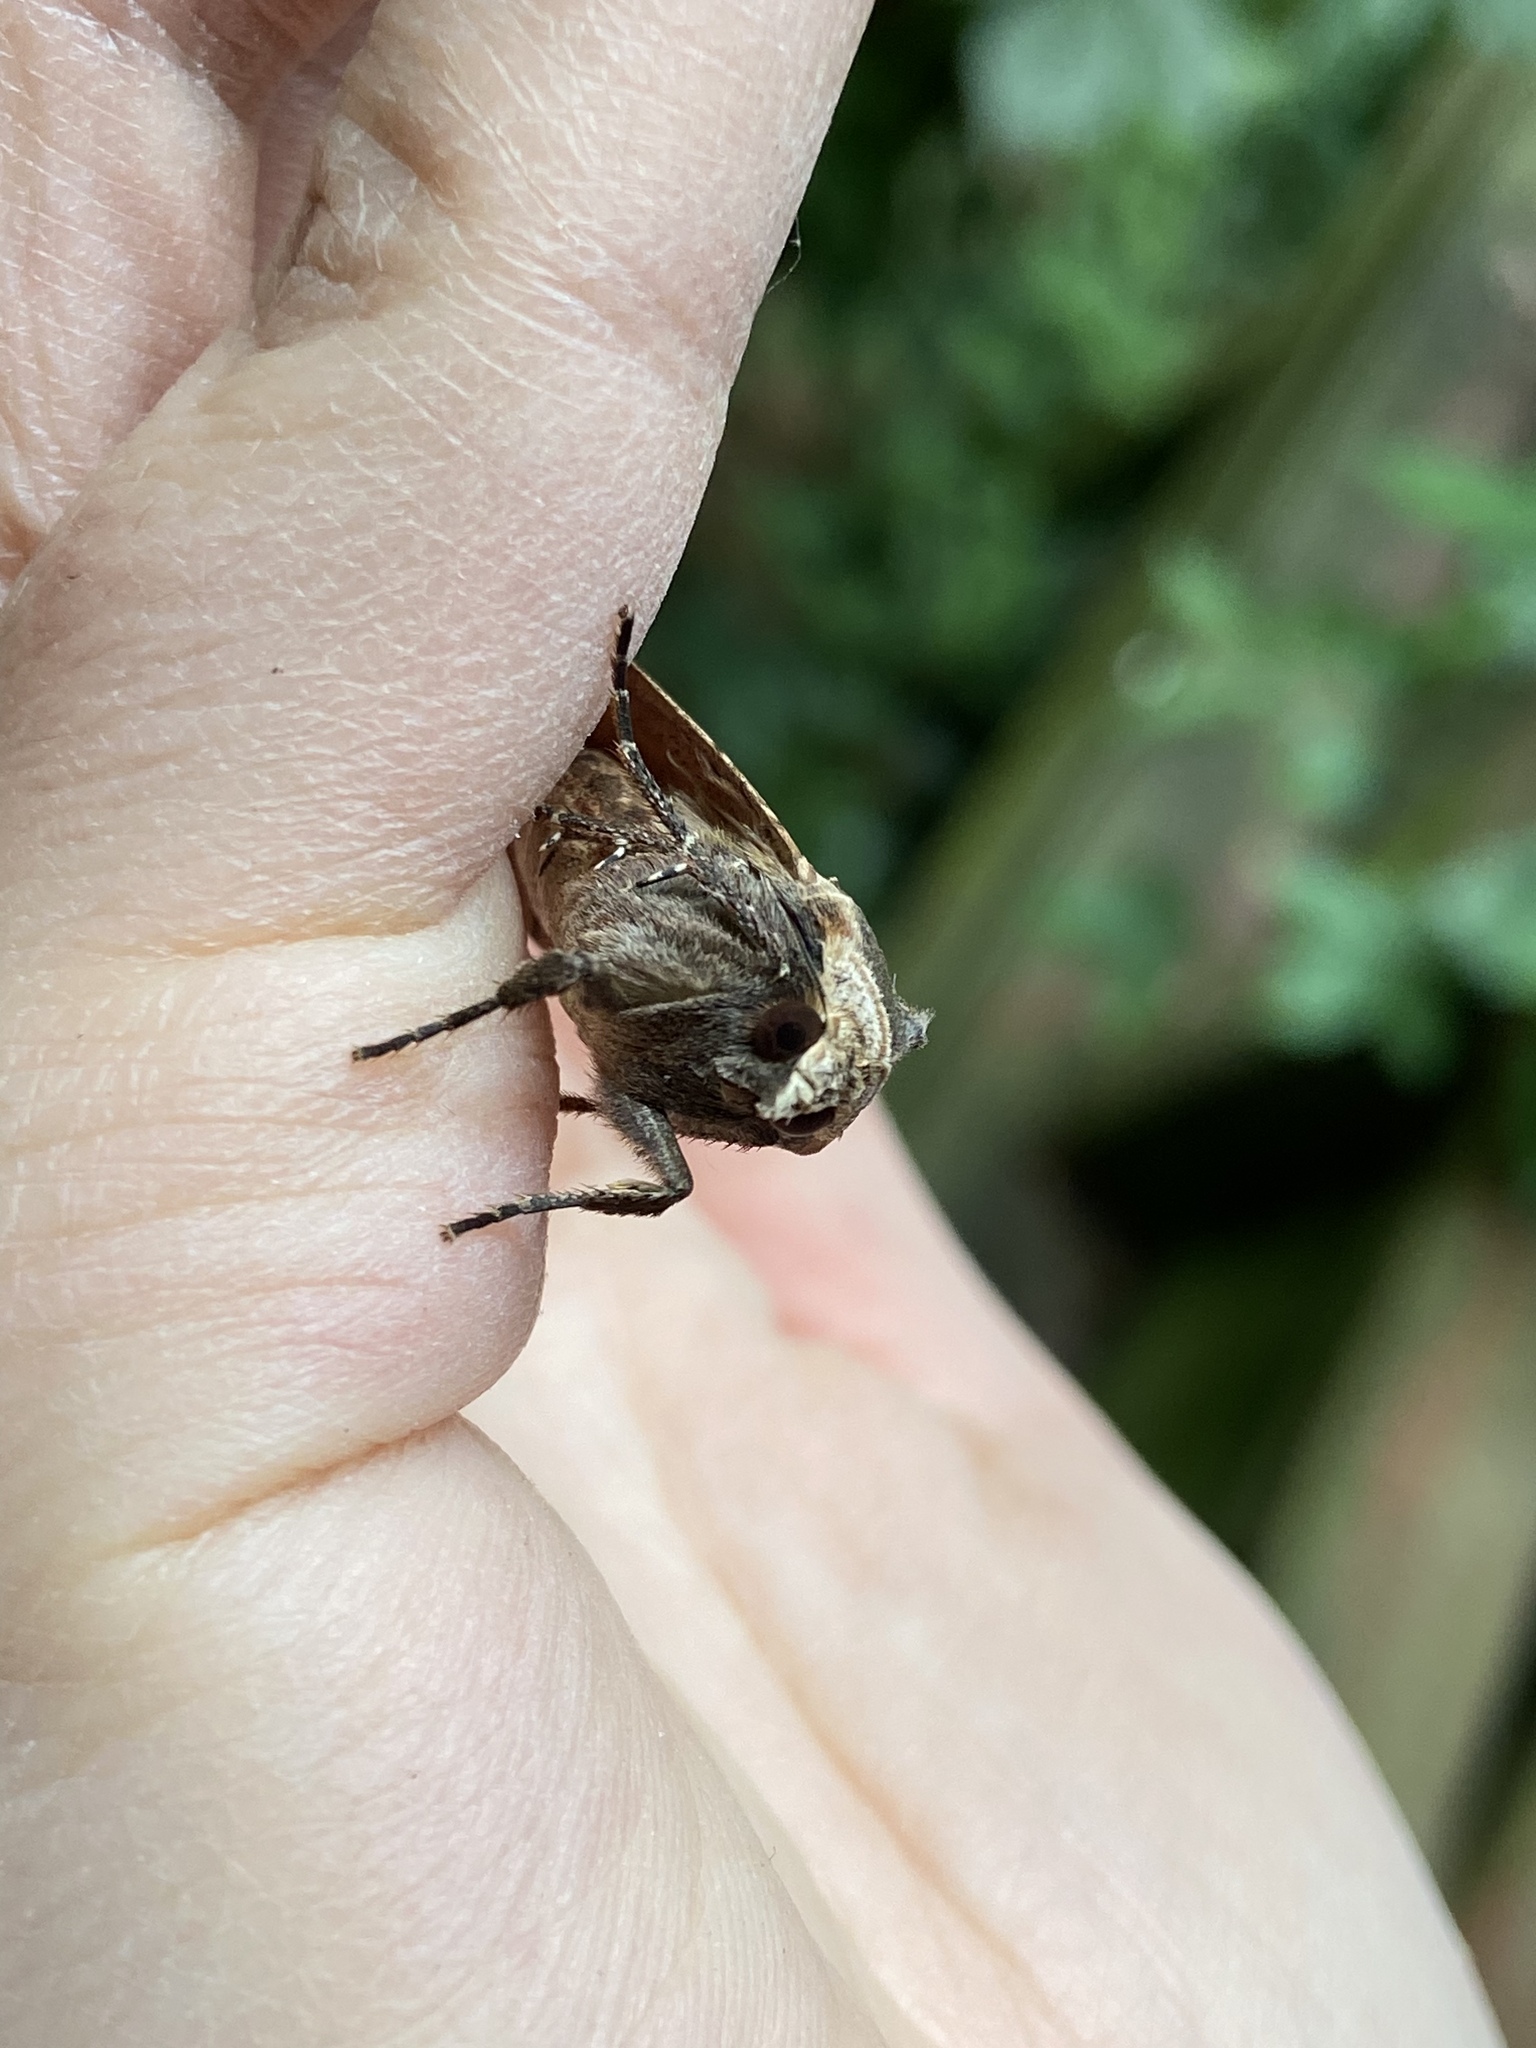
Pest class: cutworms